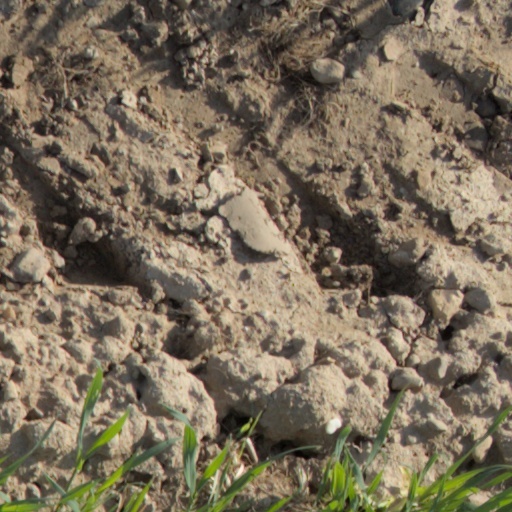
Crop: wheat